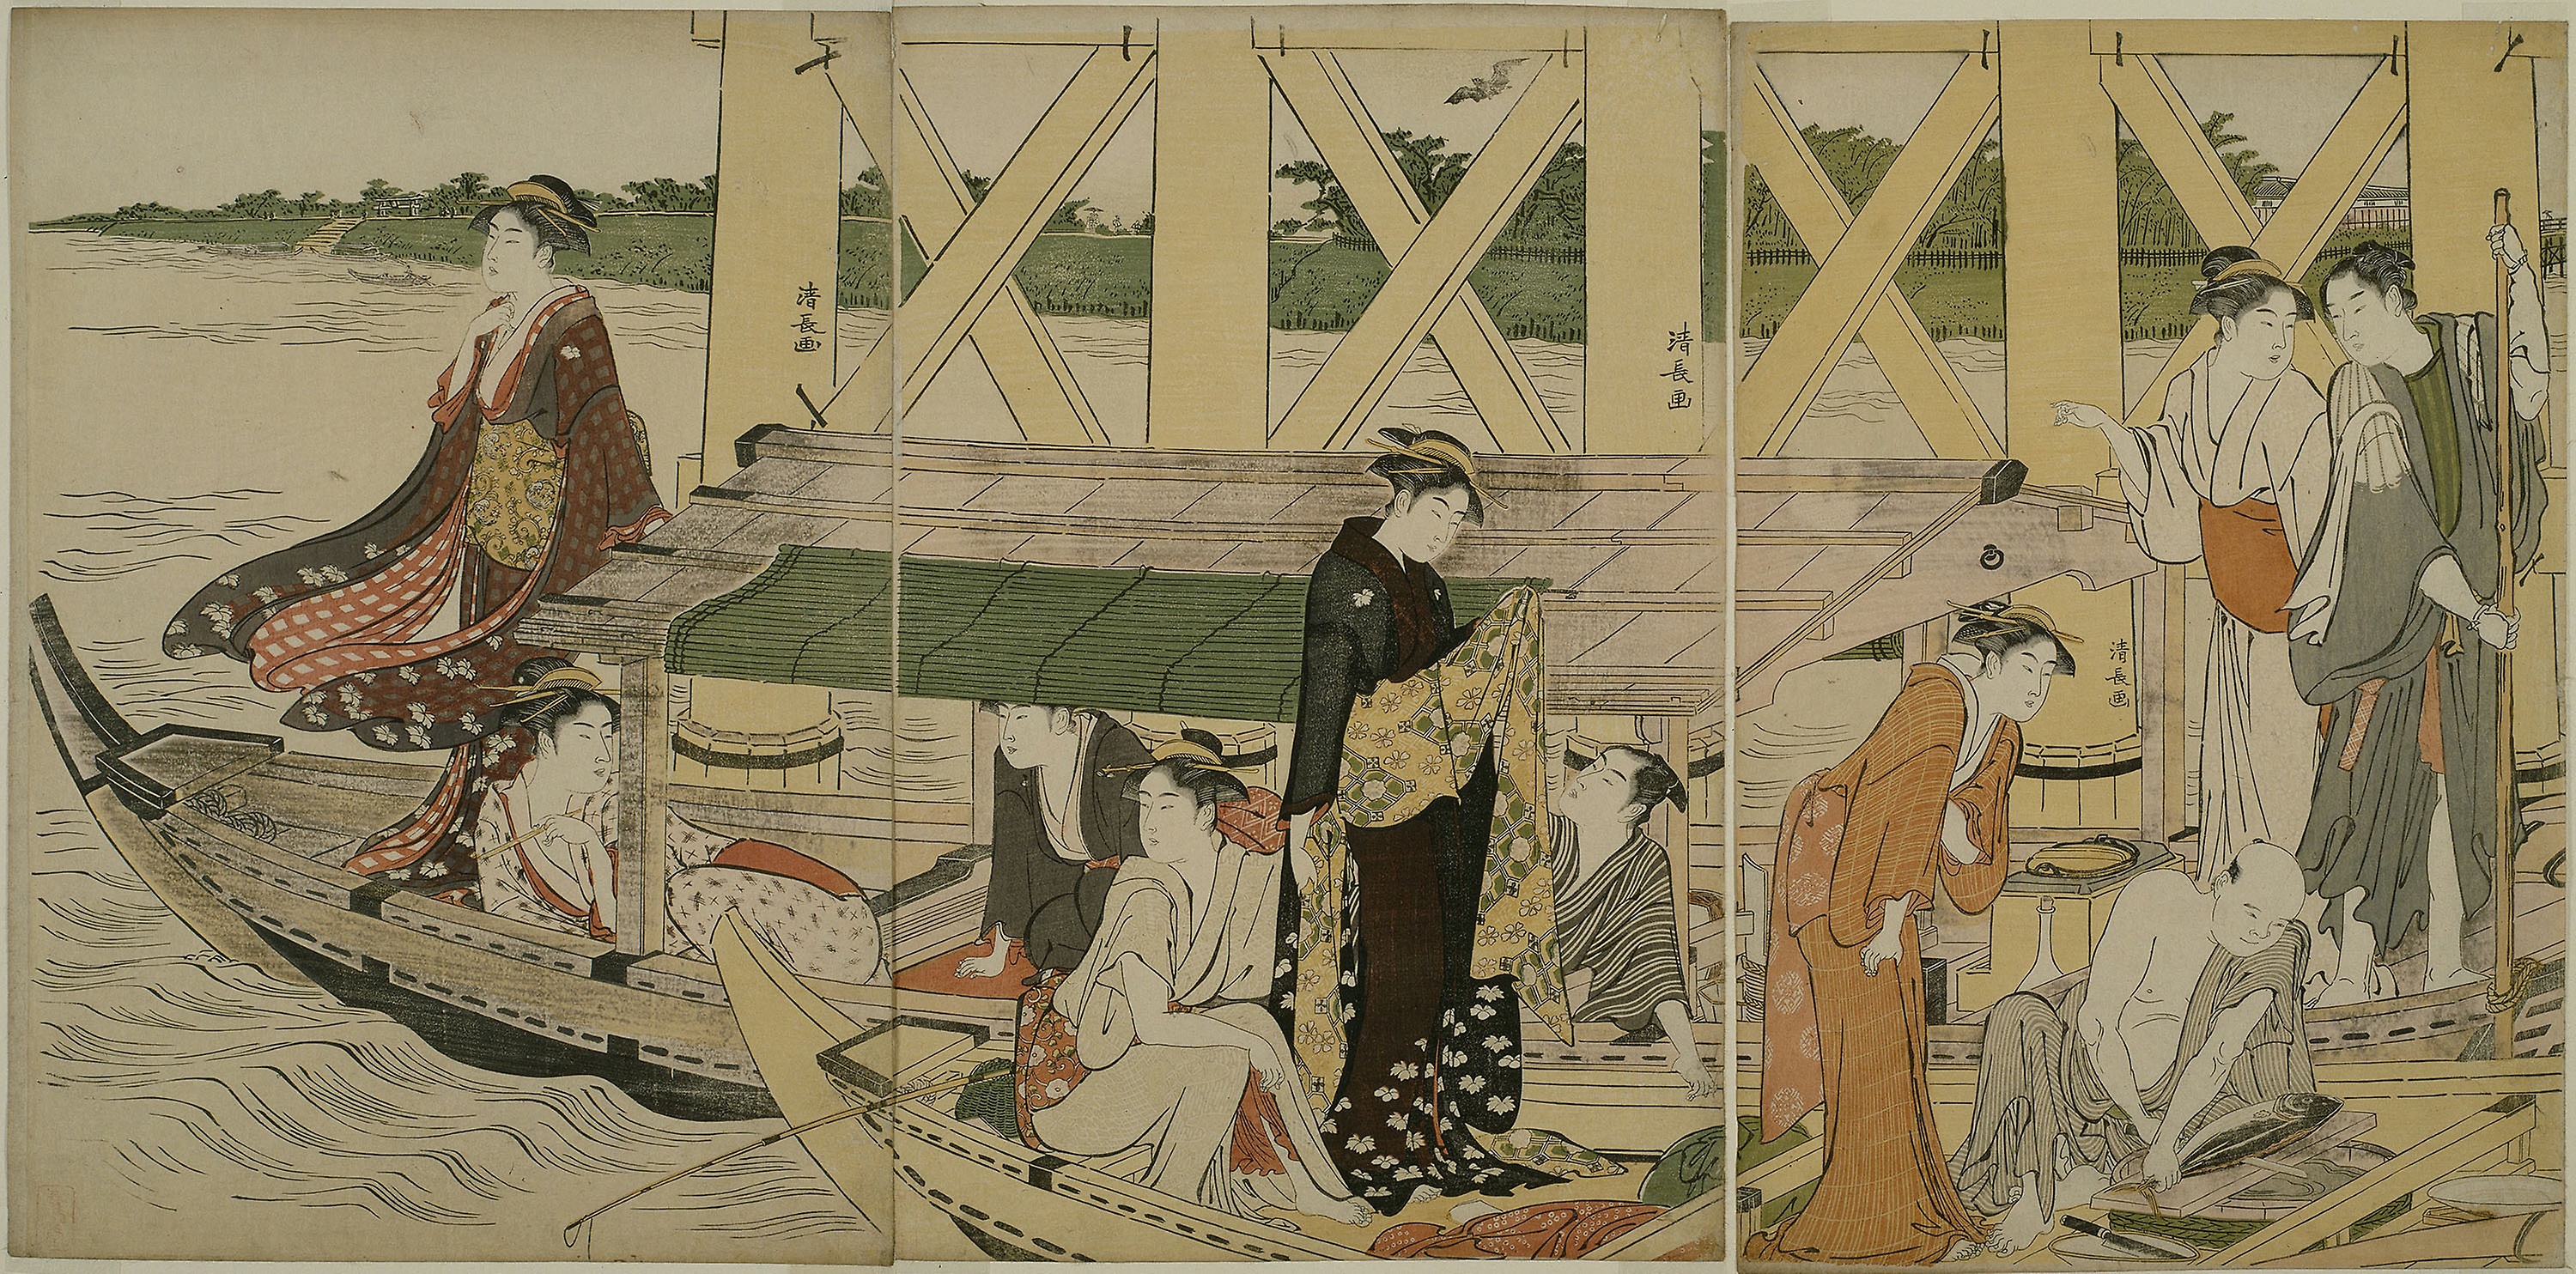
art, illustration, painting, visual arts, mural, drawing, artwork